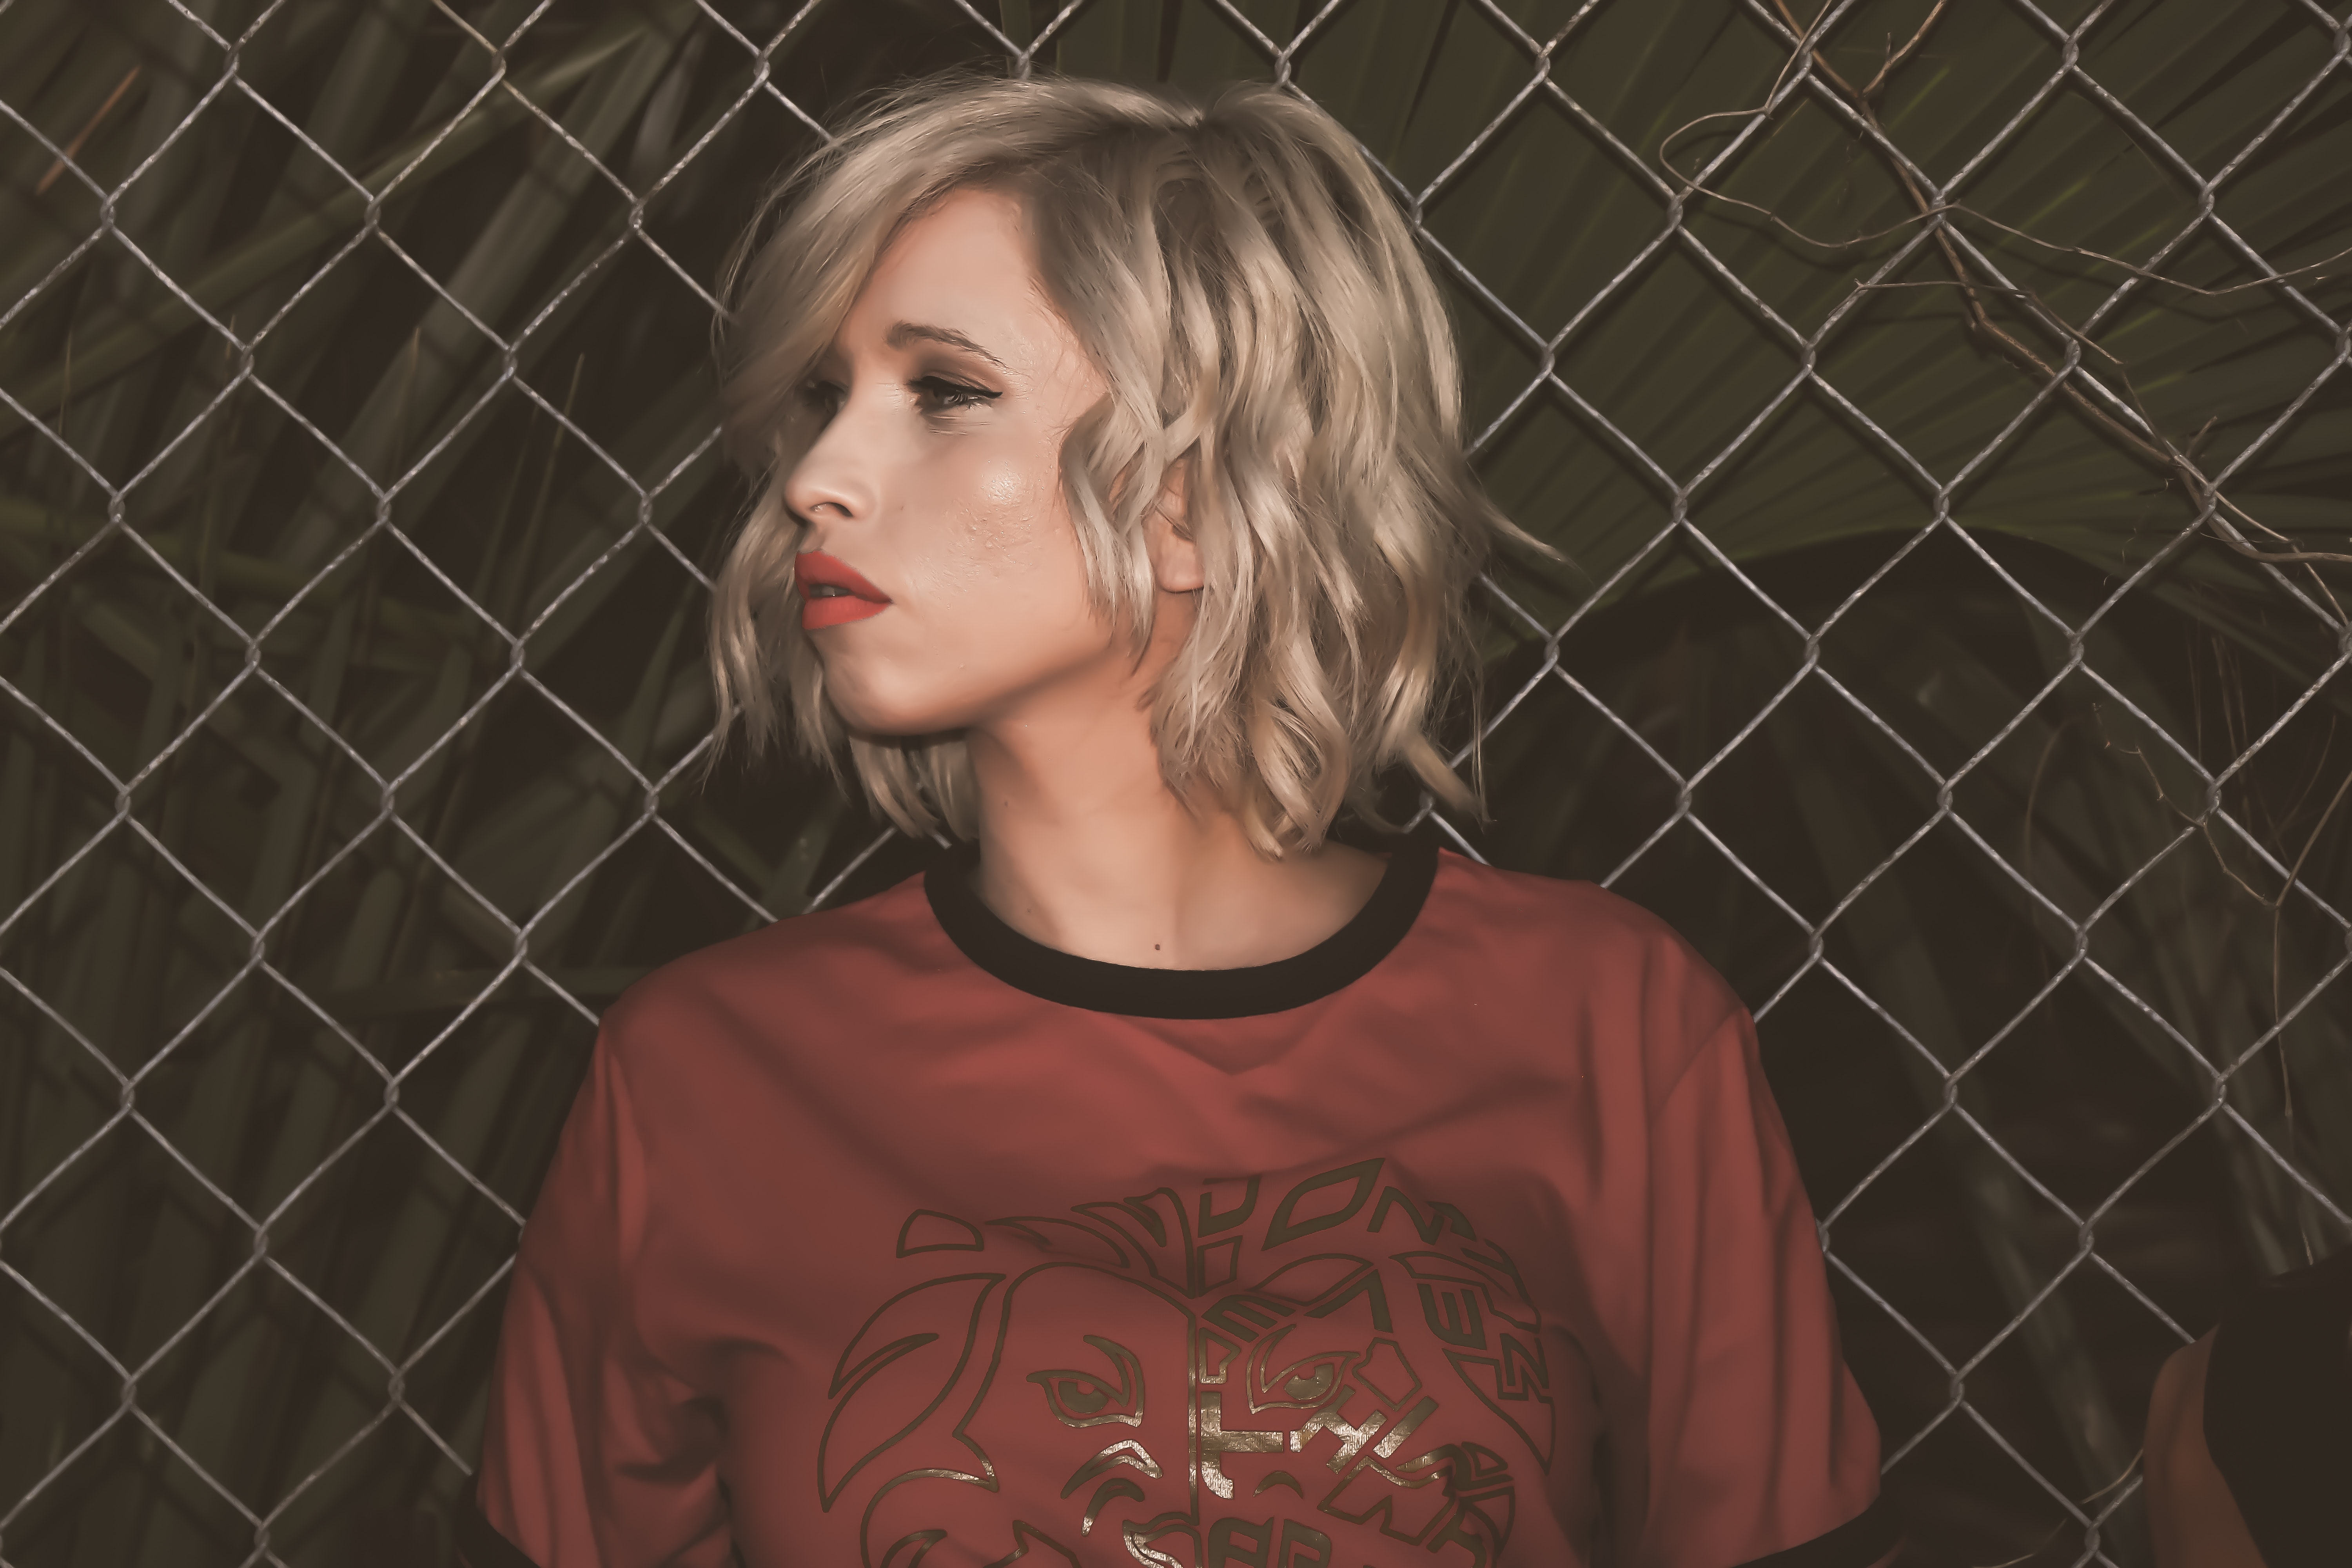
hair, face, photograph, blond, beauty, hairstyle, eyebrow, head, chin, lip, pink, neck, cheek, portrait, eye, long hair, shoulder, photography, fun, mouth, photo shoot, brown hair, portrait photography, jaw, smile, flash photography, fawn, model, black hair